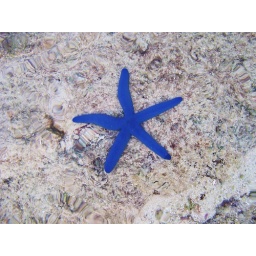
blue starfish in shallow water on coral